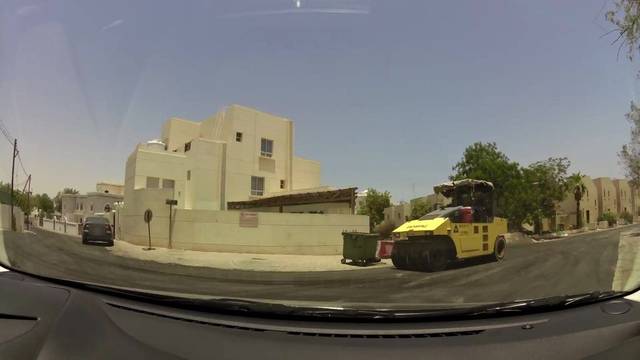
Region: Oman
Coordinates: 23.606, 58.457